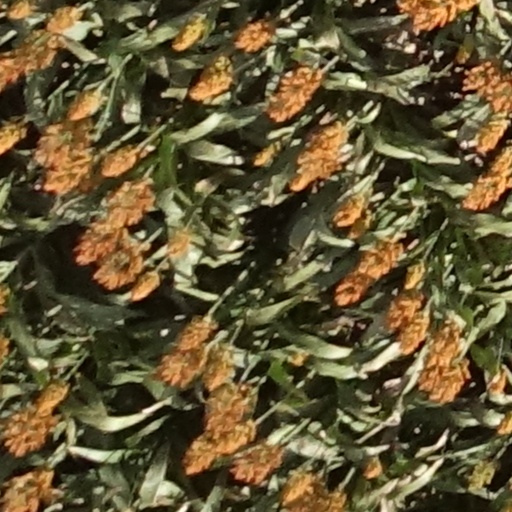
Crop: sorghum